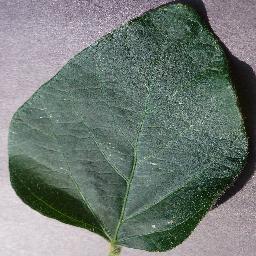
Label: Soybean___healthy